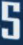
Number: 5